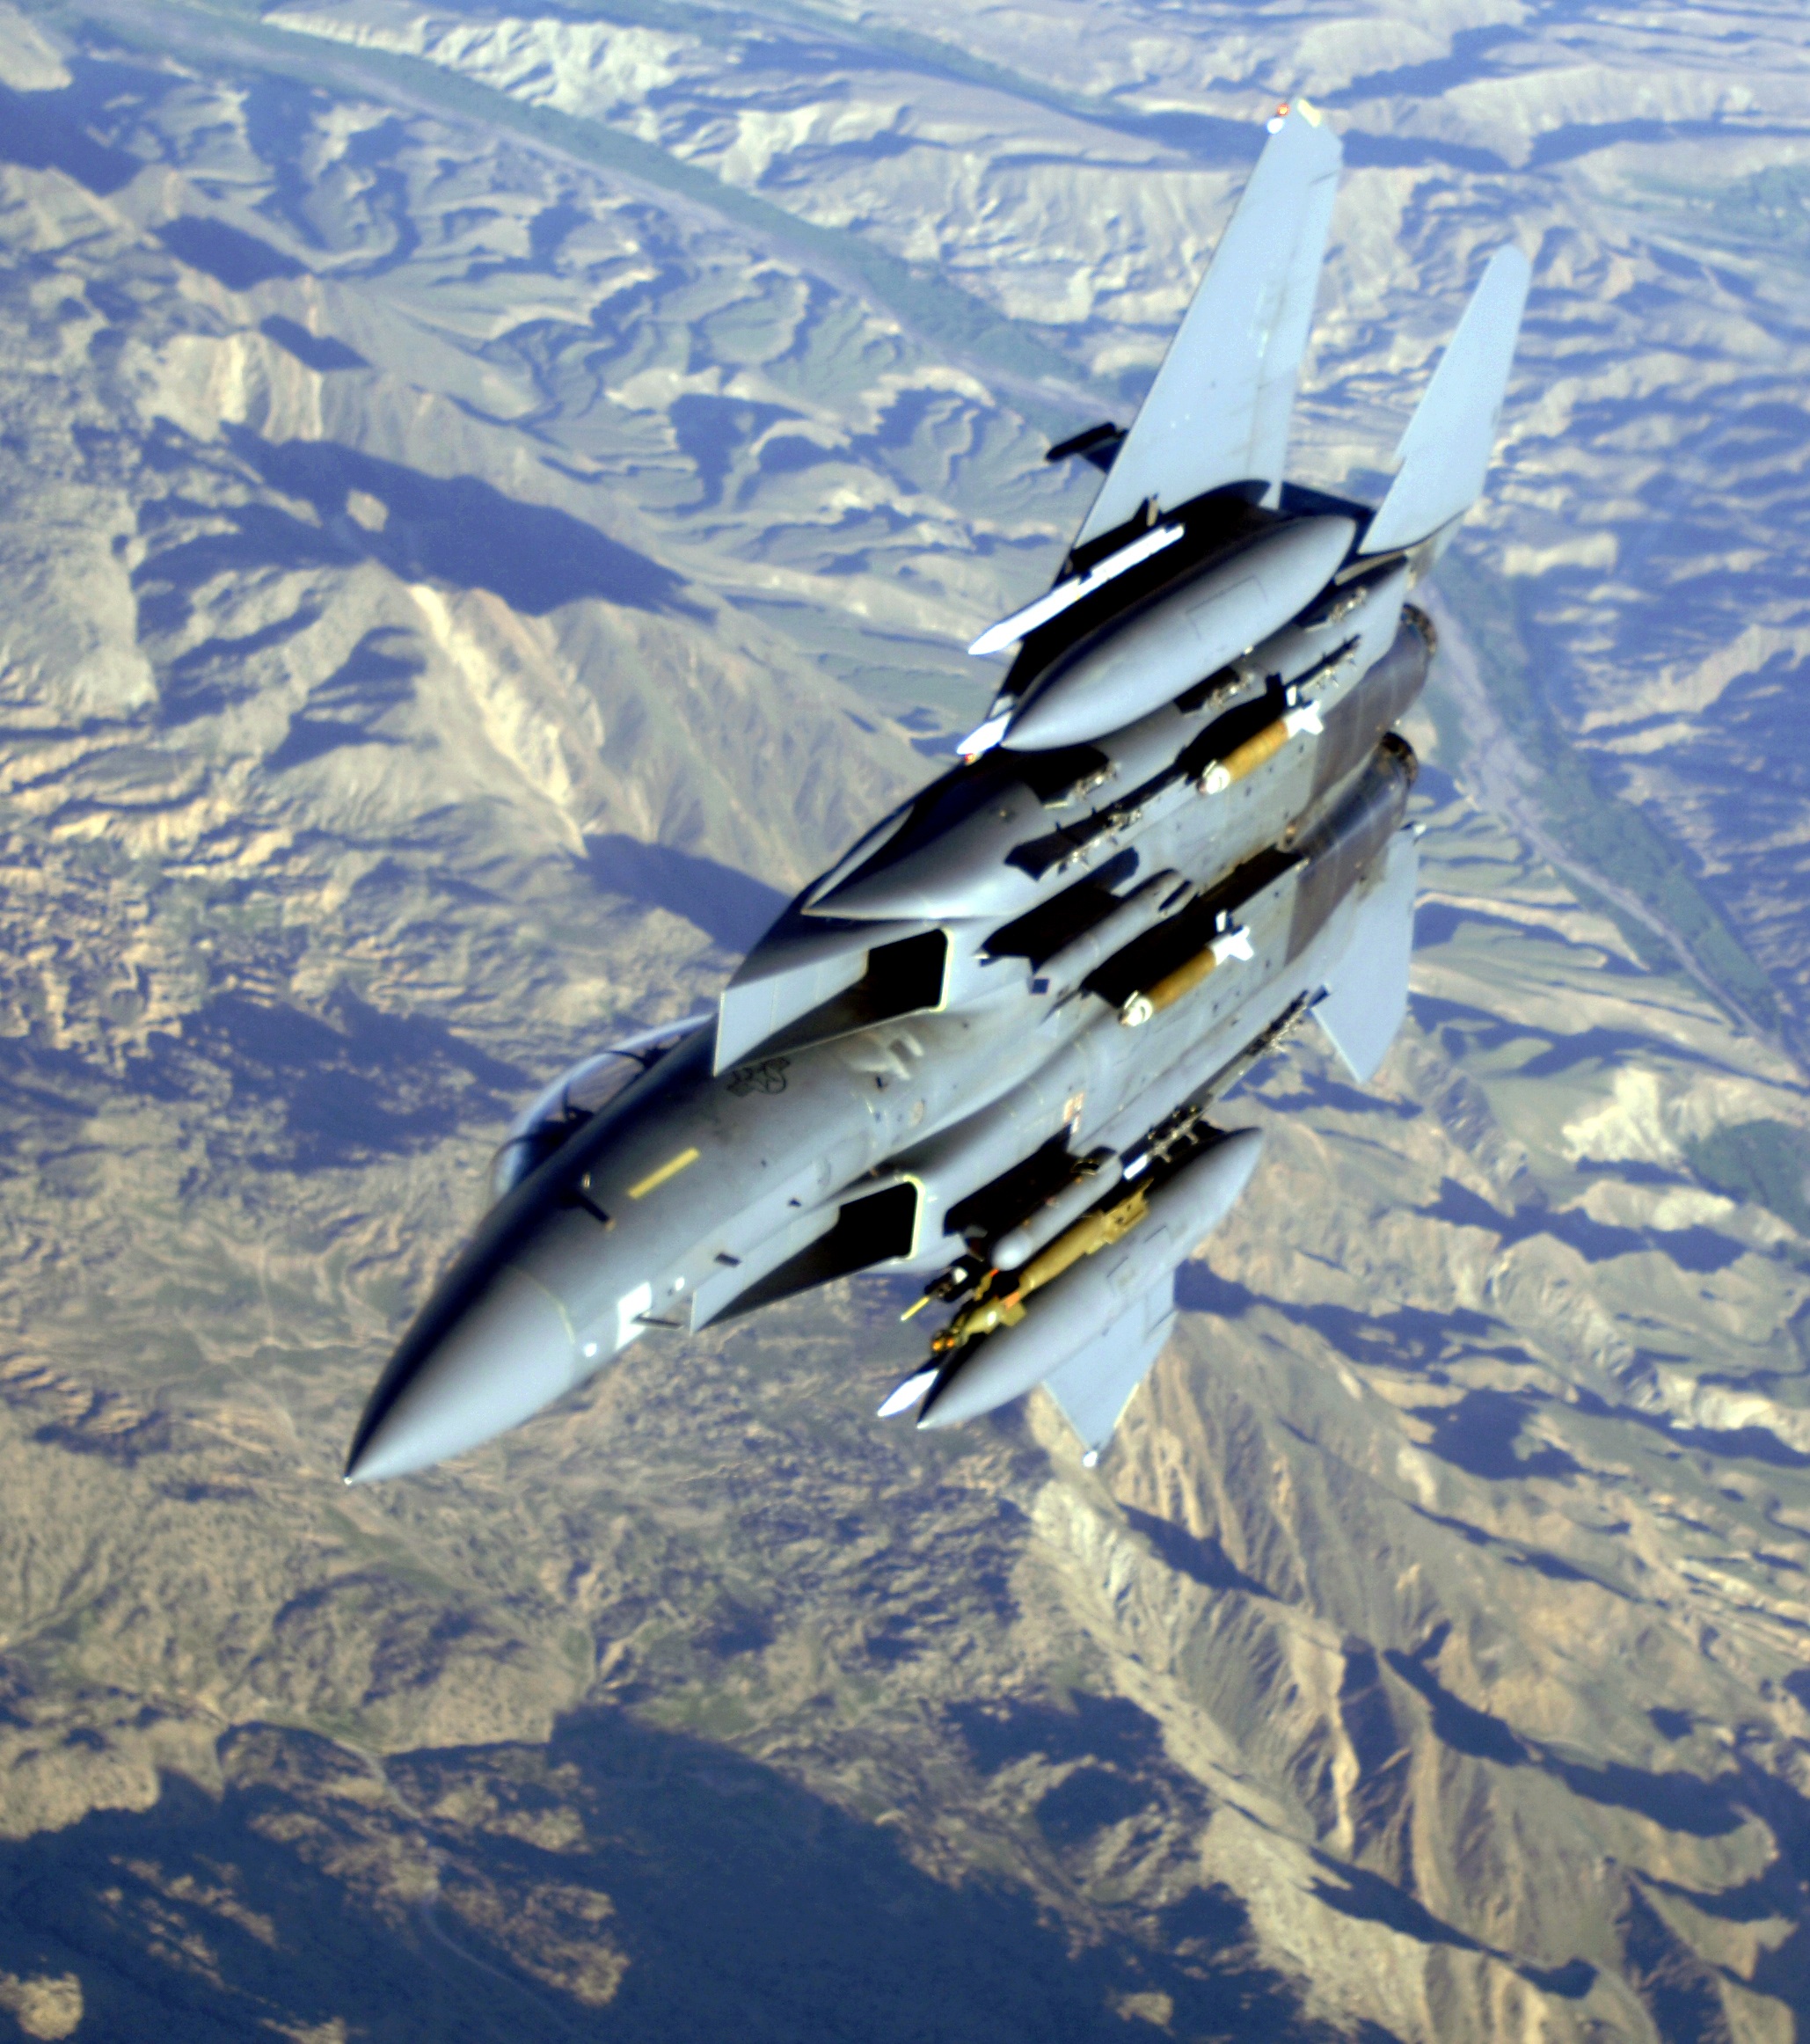
wing, flying, airplane, plane, aircraft, jet, vehicle, aviation, flight, mountains, turn, fighter, air force, jet aircraft, fighter aircraft, military aircraft, military jet, f 15, strike eagle, atmosphere of earth, mcdonnell douglas fa 18 hornet, sukhoi su 35bm, lockheed martin, lockheed martin f 35 lightning ii